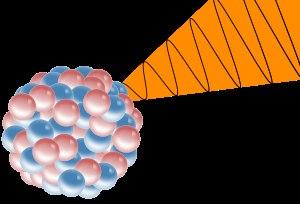
Un rayon gamma désigne le rayonnement électromagnétique à haute fréquence d'un photon dont la longueur d'onde est inférieure à environ une dizaine de nanomètres, ce qui correspond à des fréquences supérieures à environ 30 pétahertz. Ils peuvent avoir une énergie allant de quelques keV à plusieurs centaines de GeV voire jusqu'à 450 TeV pour le plus énergétique jamais observé. La découverte des rayons gamma en 1900 est due à Paul Villard, chimiste français, qui a observé ce rayonnement lors de la désexcitation d'un noyau atomique résultant d'une désintégration, ce processus d'émission est appelé « radioactivité gamma ».